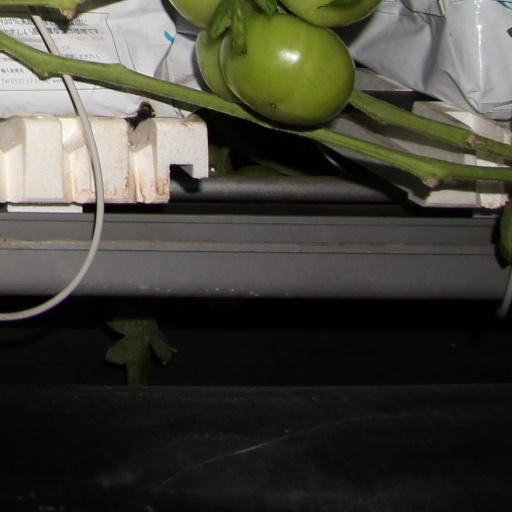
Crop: tomato